Samsung Notebook 9

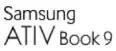
Ativ Book 9 wordmark

At CES 2013, a white Series 9 was presented but without further details (whilst the Series 7 Chronos and Ultra were updated with full HD screens). Eventually on March 28, 2013, the new Series 9 was announced with its 13.3" displays upgraded from HD+ to FHD (1920 x 1080). Around the same time, Samsung decided to rebrand all of its computer lines to ATIV and consequently, Series 9 became ATIV Book 9.